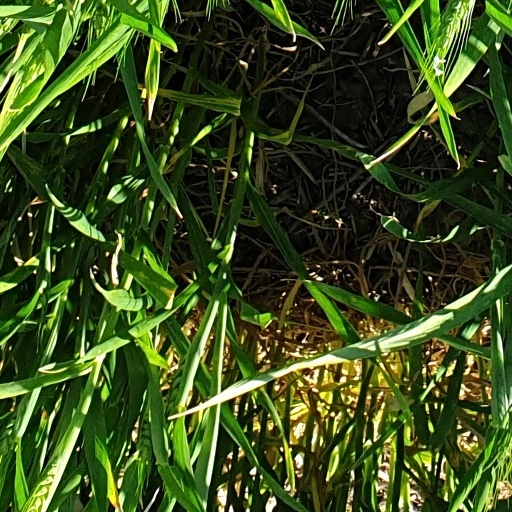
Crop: wheat